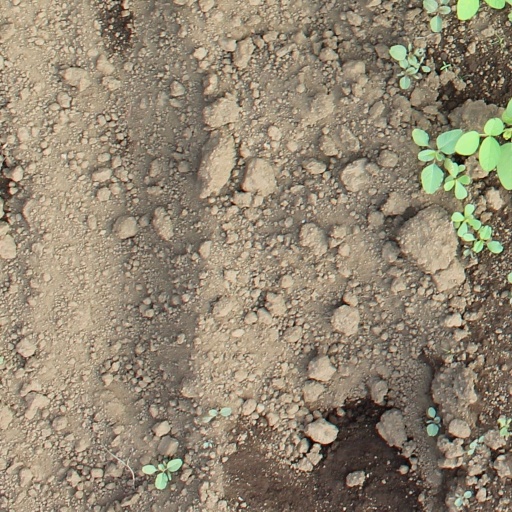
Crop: soybean